Public housing estates in Ngau Tau Kok and Kowloon Bay

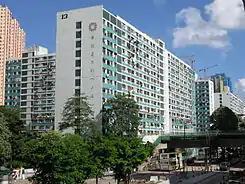
Lower Ngau Tau Kok (II) Estate in 2008

Lower Ngau Tau Kok (II) Estate ( or ) is a 7-block public estate in Ngau Tau Kok, located opposite to the MTR Kowloon Bay station. It was demolished from 2009 to 2012. The estate, along with the now demolished Lower Ngau Tau Kok (I) Estate, forms the Lower Ngau Tau Kok Estate.